Central House of Officers of the Armed Forces of Ukraine

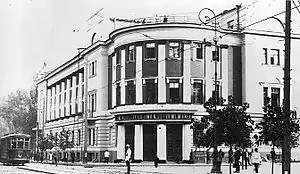
The House of the Red Army and Navy in 1934

The building was initially built between 1914 and 1915 as a military flight school. It was later repeatedly reconstructed up until 1931. It was renamed to the House of the Red Army and Navy in 1933. In the early post-war years, when the whole city of Kyiv was in ruins, and there were practically no audience halls. Many of the original concert halls were rebuilt during the Khrushchev and Brezhnev eras, while new halls were also created. Since Ukrainian independence was achieved in 1991, the house of officers was, for the most part, converted into a museum.